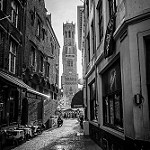
Scene: Outdoor